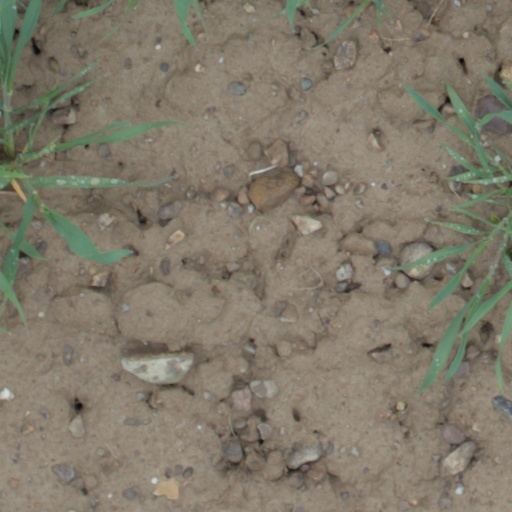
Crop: wheat